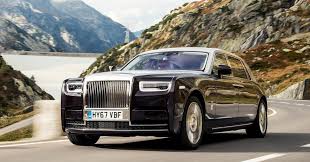
Label: noambulance